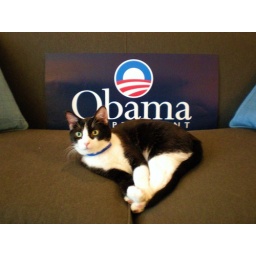
Photo taken by my wife of Oliver sitting on the couch with his Obama sign.